Southport Boats

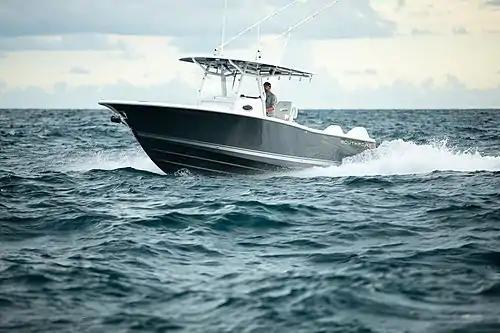
The Southport 30 FE in Fort Lauderdale, FL

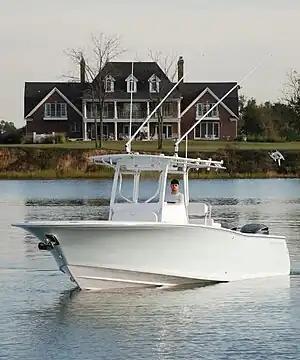
Southport 28CC, Hull #1, Ice Blue

Southport Boats is an American offshore fishing boat manufacturer based in South Gardiner, Maine. The Southport Hull was designed by naval architect C. Raymond Hunt and Associates. Southports are currently distributed through dealerships in the United States and Puerto Rico.